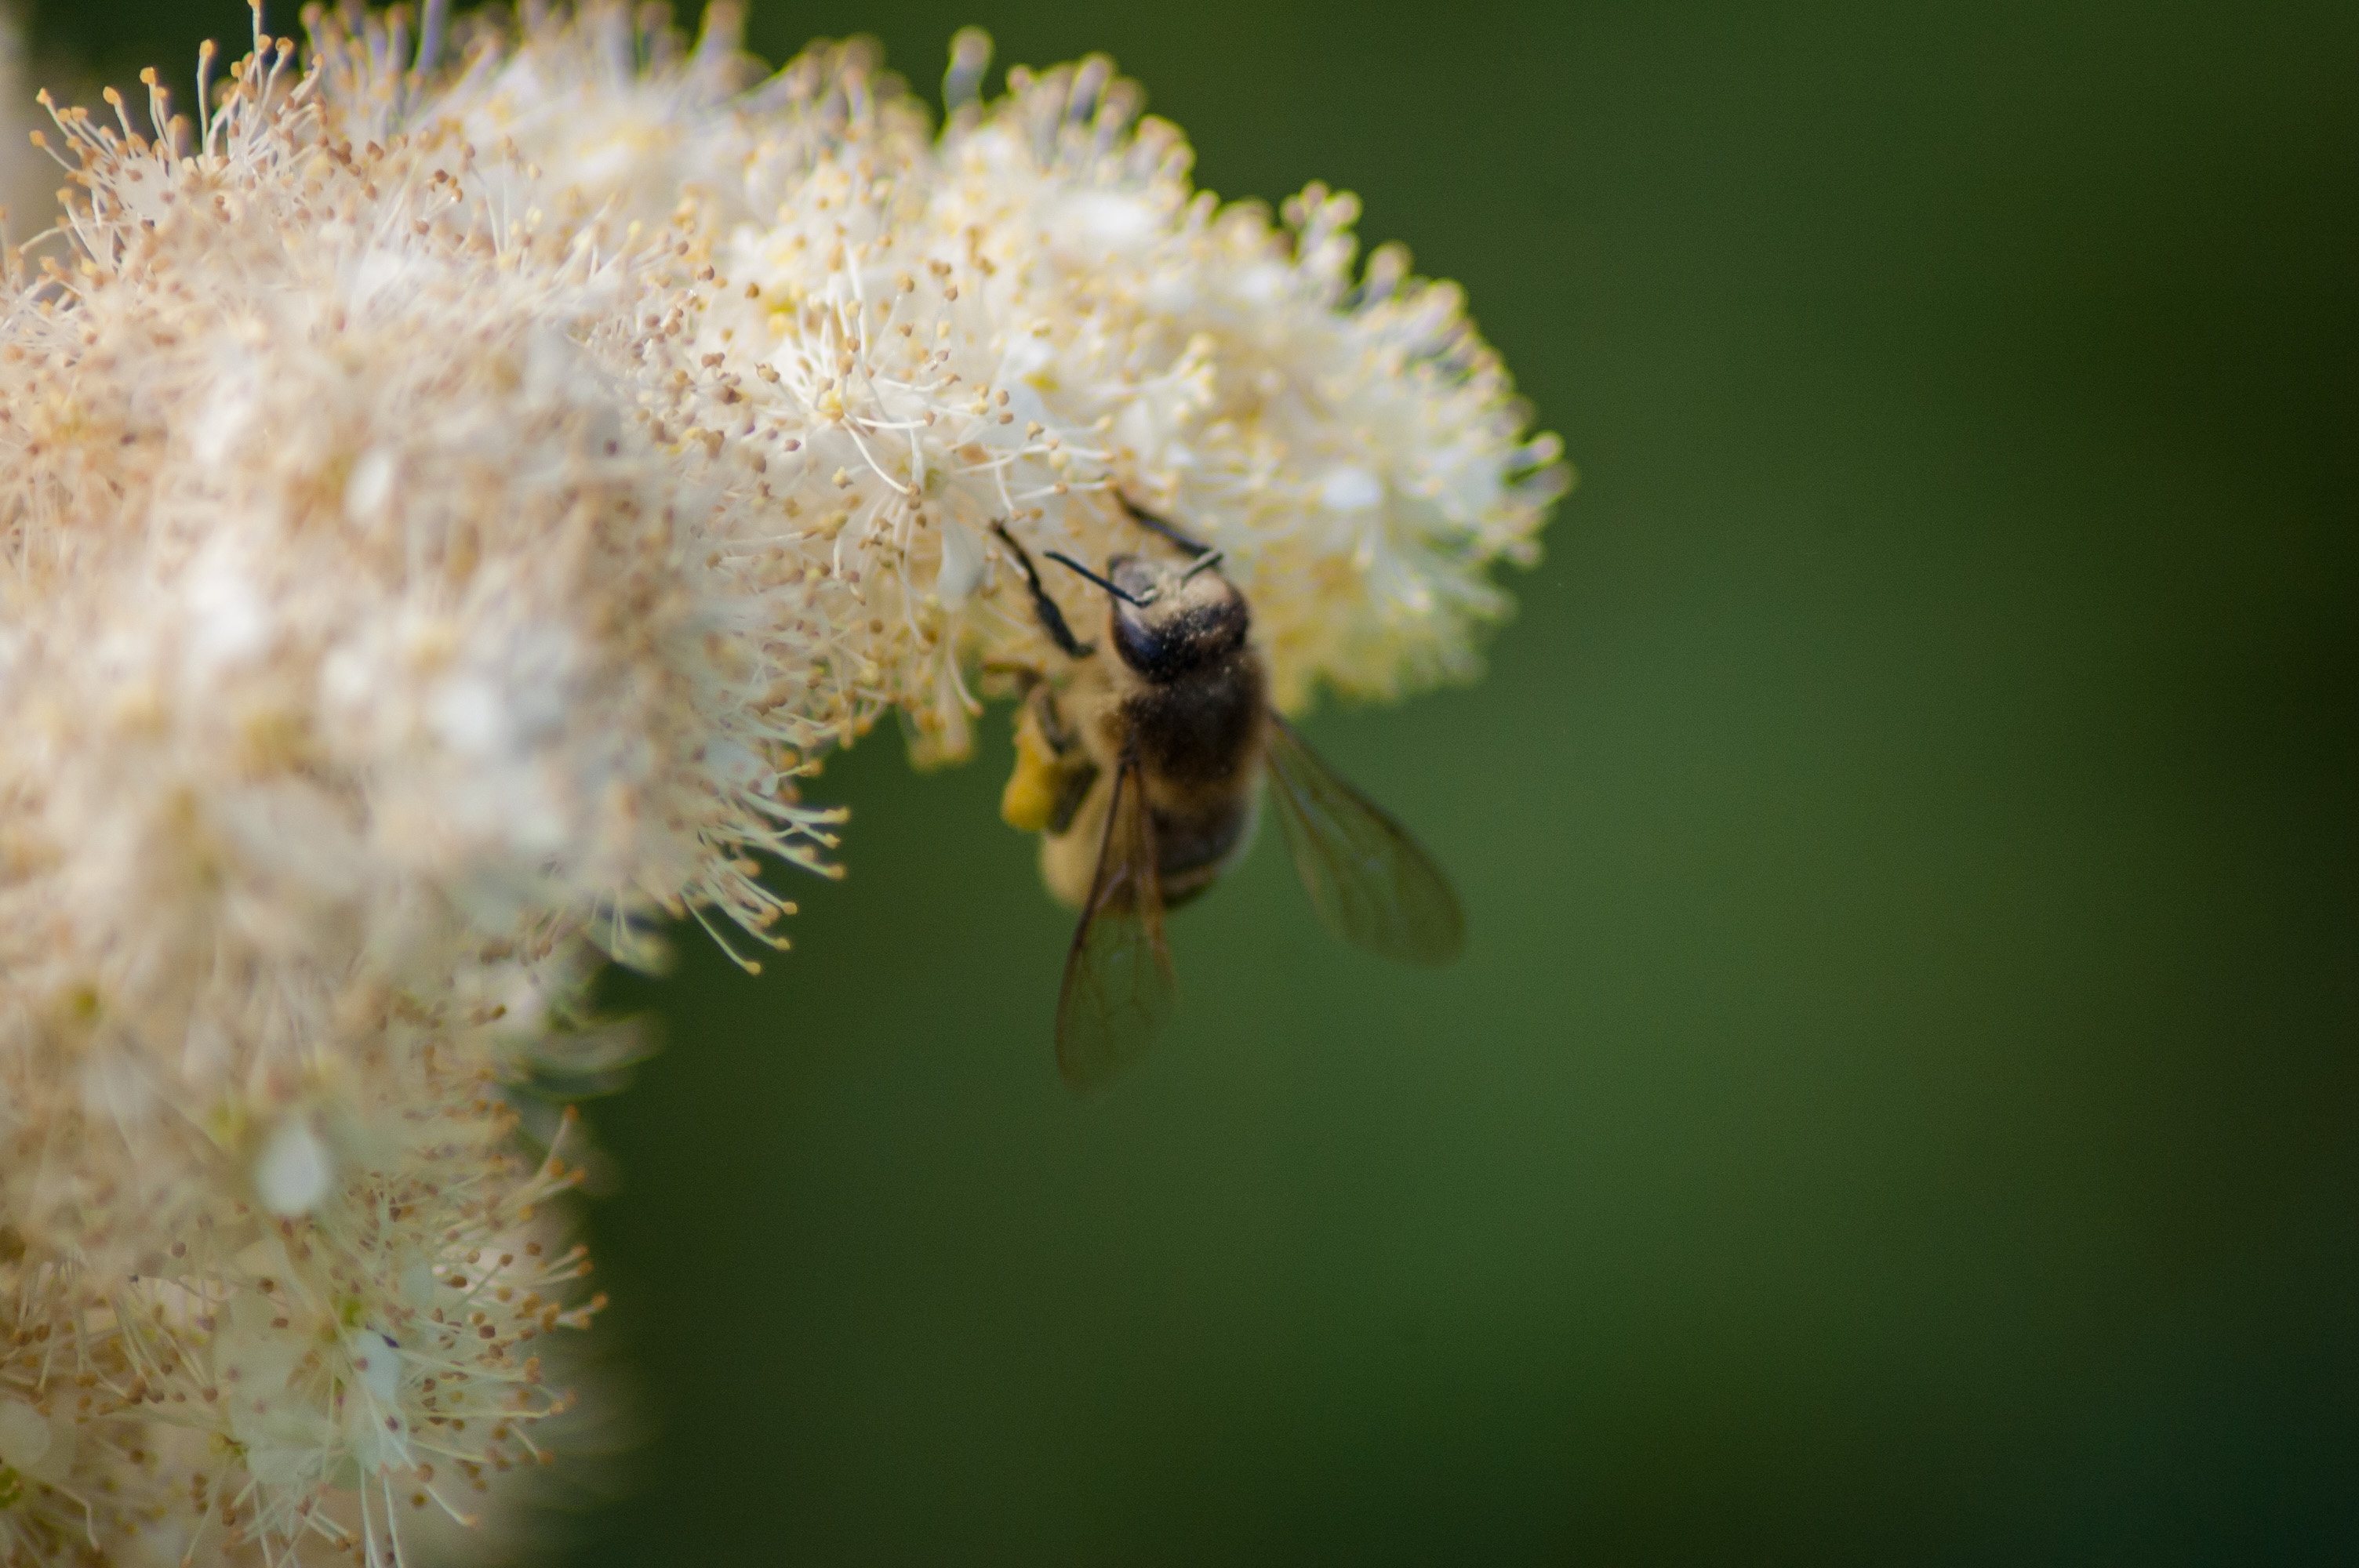
image, insect, honeybee, bee, membrane winged insect, pollen, invertebrate, close up, flower, plant, macro photography, pollinator, pest, organism, Megachilidae, tachinidae, arthropod, photography, hoverfly, meadowsweet